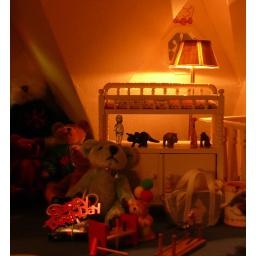
...birthday present illuminated by the lamp...my son had an actual hammering toy like the one on the floor